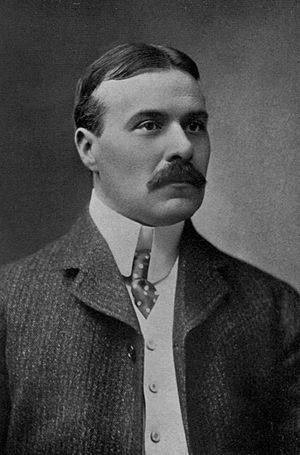
Le Roi en jaune est un recueil de nouvelles de l'écrivain américain Robert W. Chambers, publié en 1895.
Hastur est un nom employé par différents auteurs de littérature fantastique, de fantasy et de science-fiction. Il désigne parfois une entité fictive.
Robert Williams Chambers, né le 26 mai 1865 à Brooklyn, et mort le 16 décembre 1933 à New York, est un écrivain américain, célèbre à son époque comme auteur de romans-feuilletons et de best-sellers, et reconnu aujourd'hui comme un des grands noms de la nouvelle fantastique, notamment pour son recueil Le Roi en jaune.